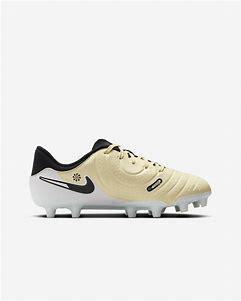
Brand: Nike
Model: Jr Tiempo Legend 10 Academy